Bhola Rijal

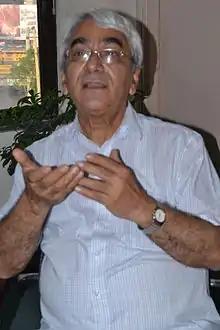

Bhola Prasad Rijal is a Gynaecologist, Obstetrician and litterateur of Nepal. He is known for introducing In-vitro fertilization in Nepal. He was born in Dharan, the eastern hub of the country, in July 1948. He was chairman of Nepal Medical College. Dr. Rijal has pioneered In-vitro fertilization in Nepal a major treatment for infertility. He is also the initiator for legalizing abortion in Nepal. Alongside his medical profession, Dr Rijal’s patriotism is reflected in his literatures and outstanding song writing ability, which has made him a renowned lyricists and singer in Nepal. He also participated in Melancholy, a song by 365 Nepali renowned singers and musicians. This song was recorded in a single day on 19 May 2016 at Radio Nepal Studio, Kathmandu on Nipesh DHAKA's lyrics, Music and direction.